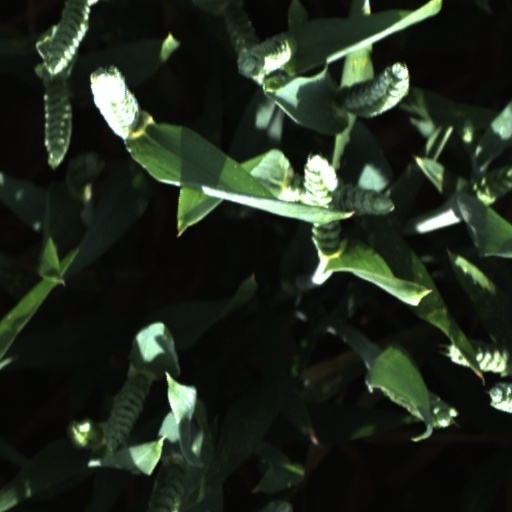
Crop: wheat